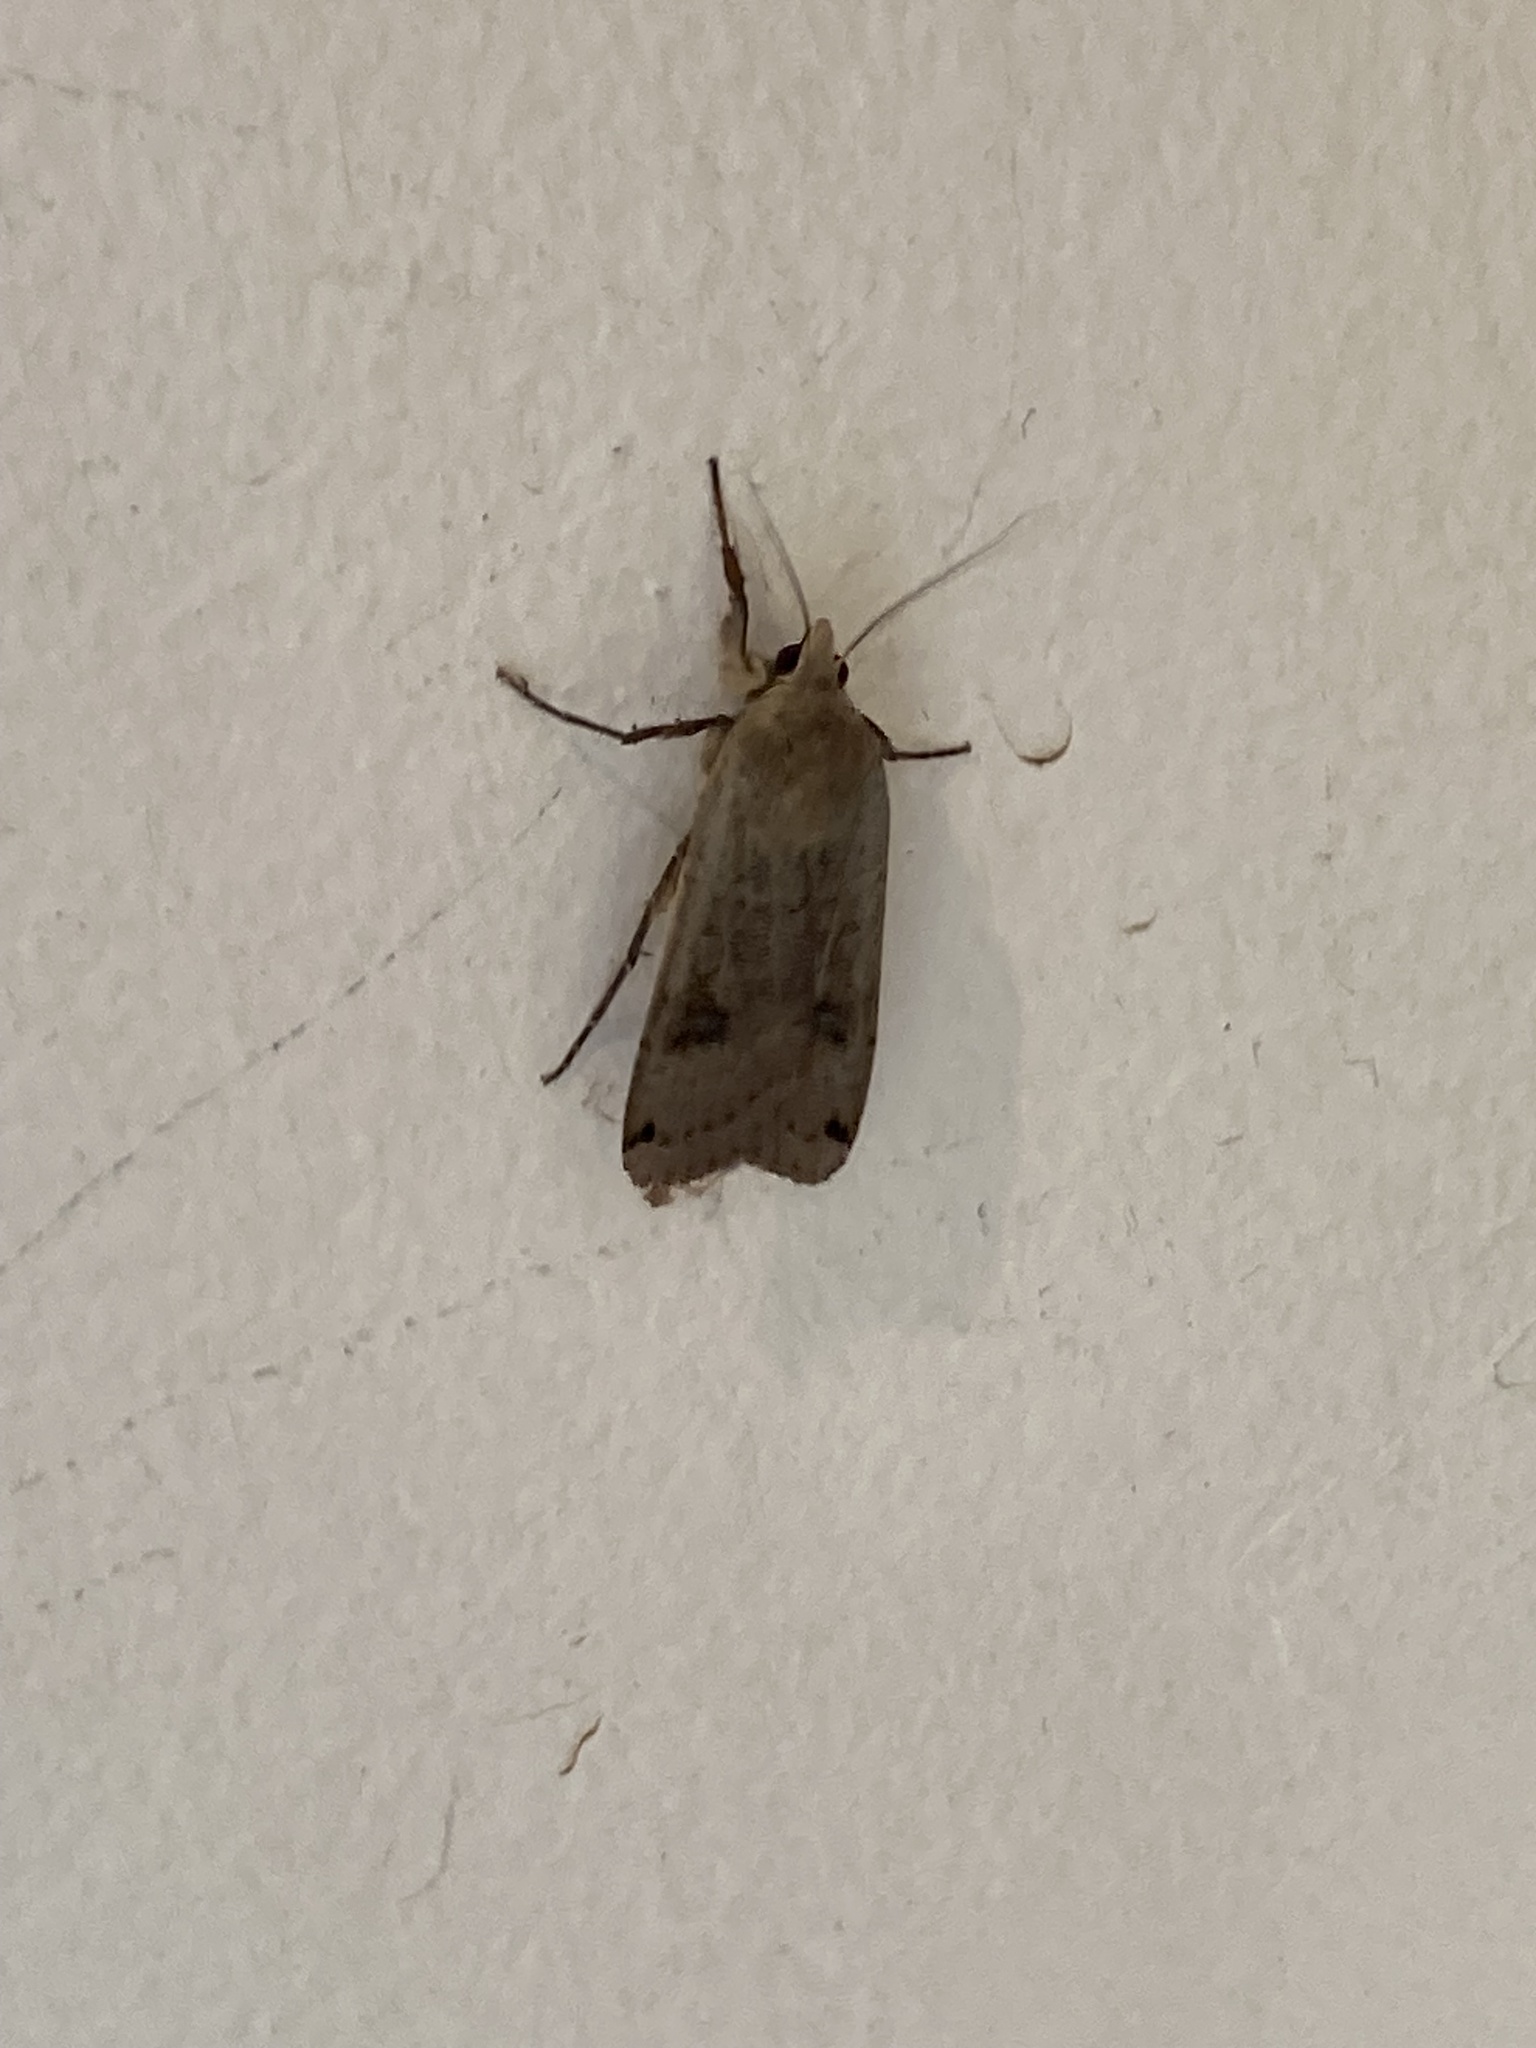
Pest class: cutworms